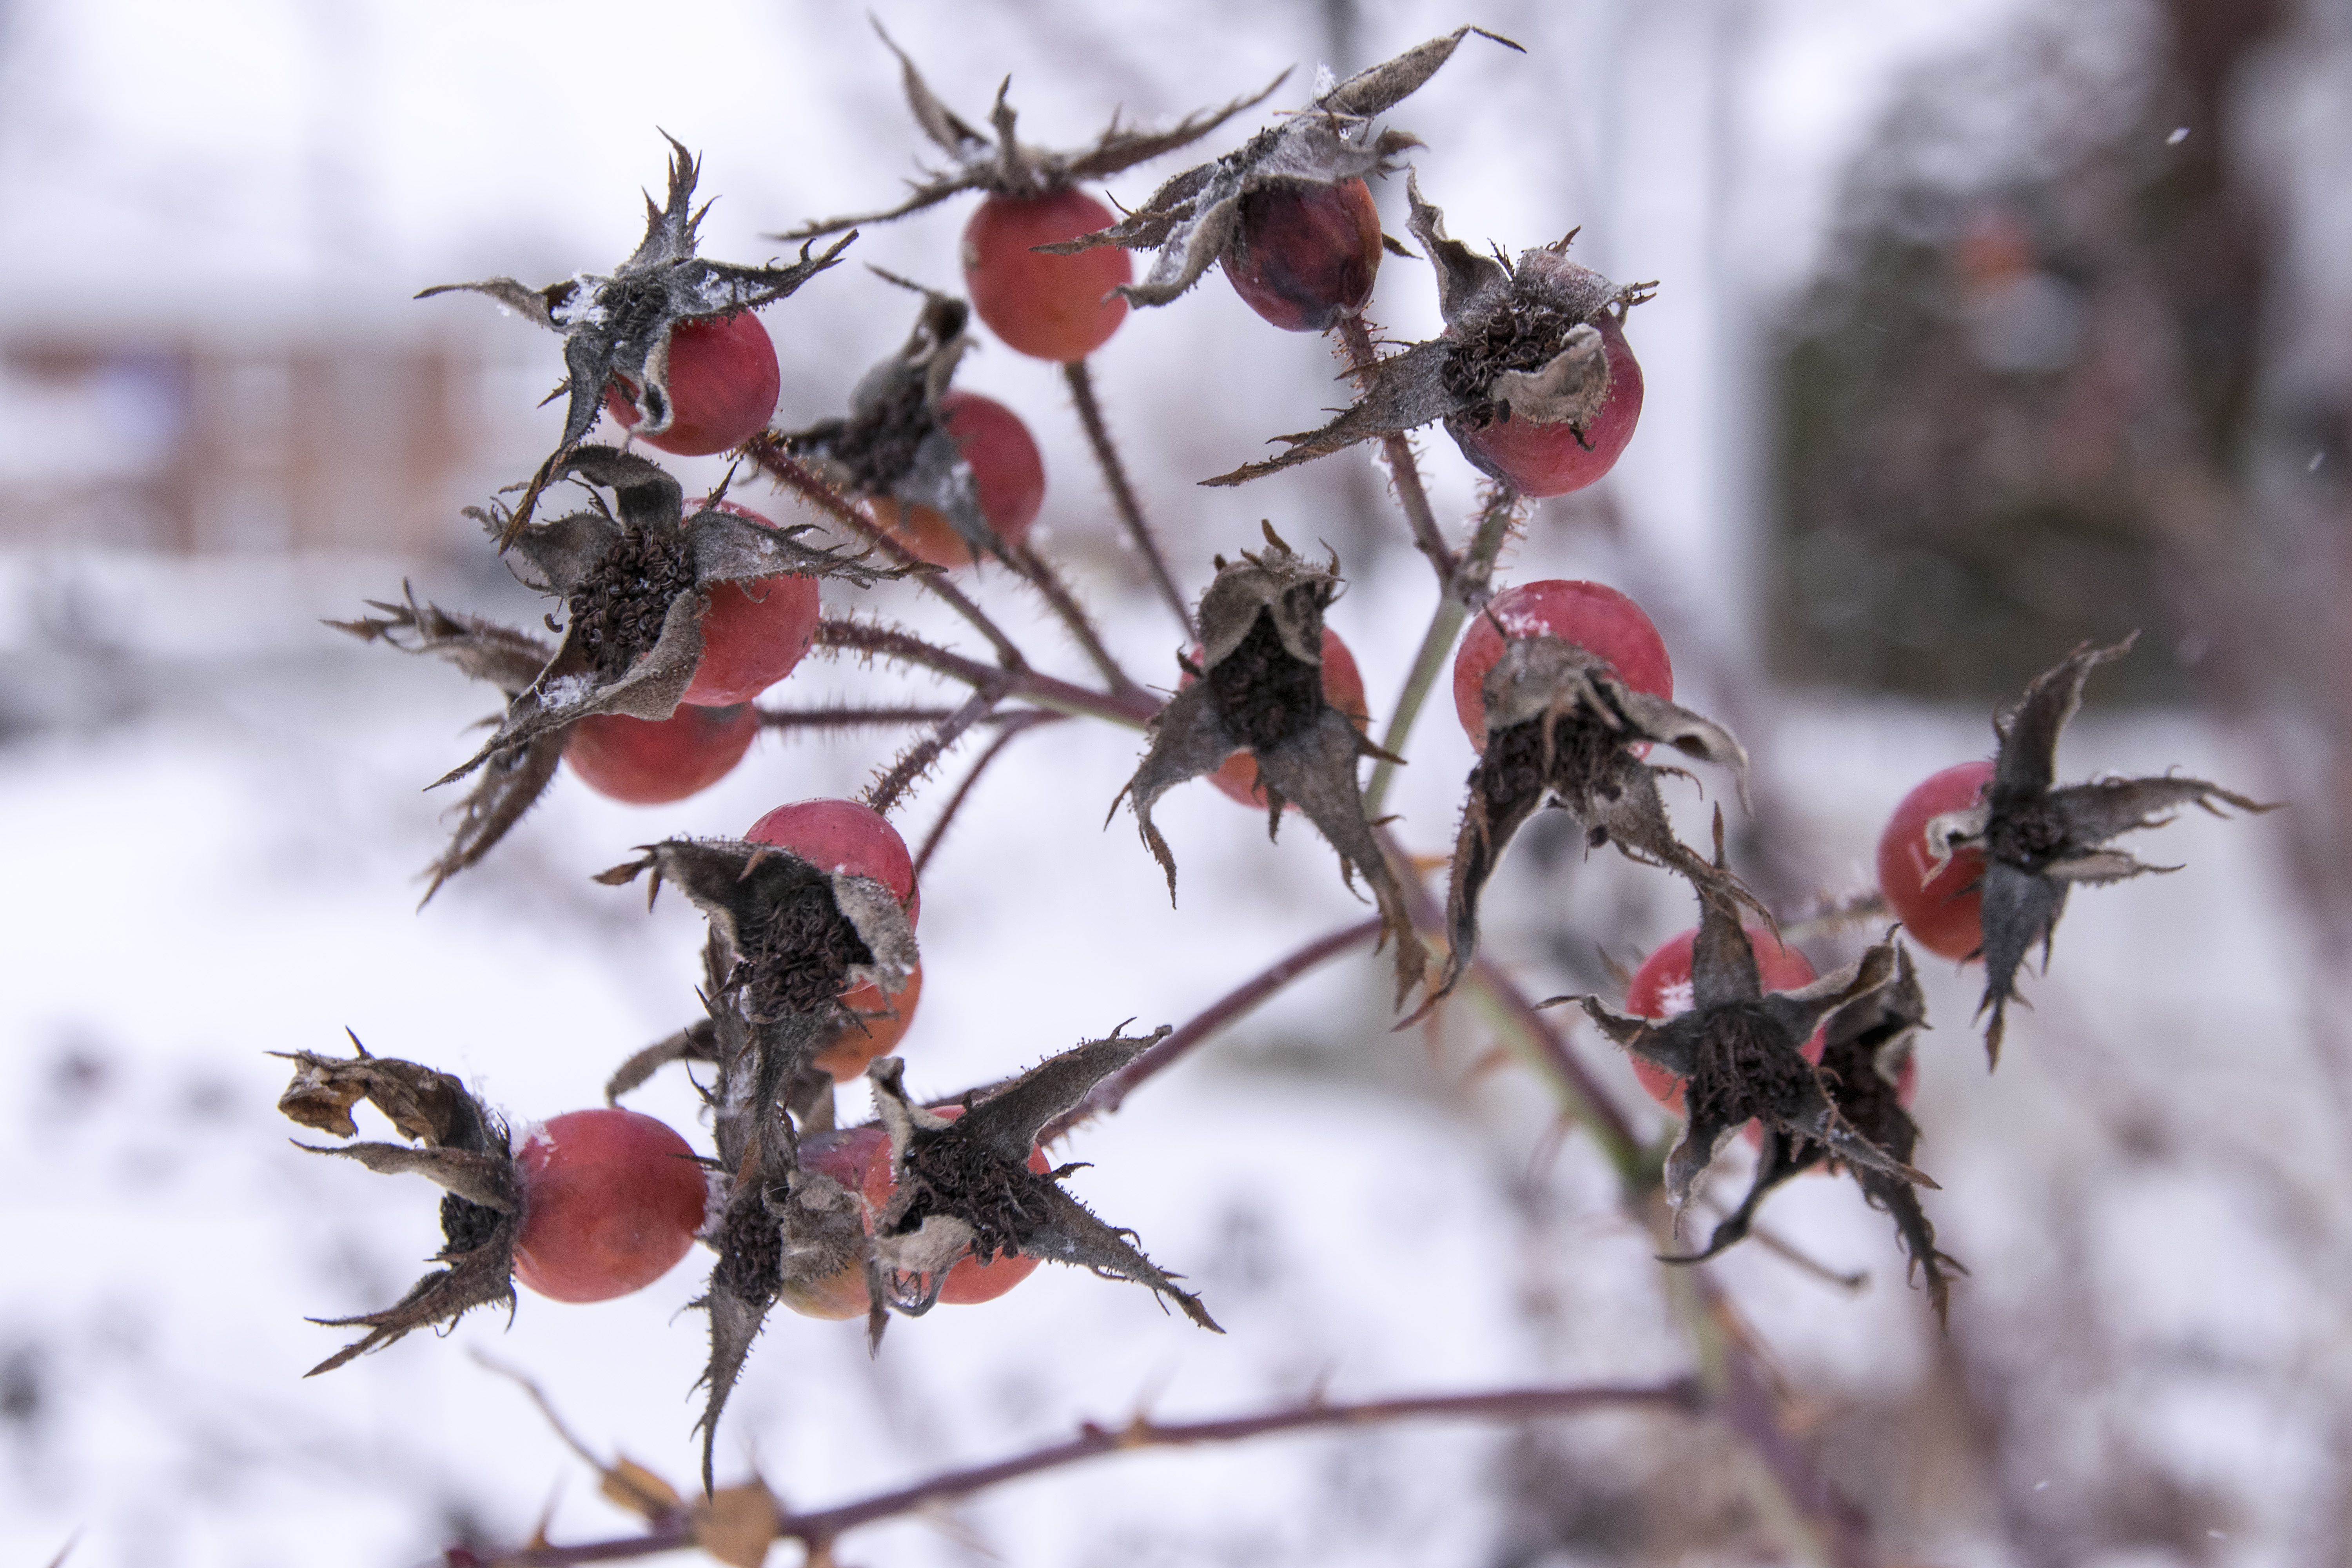
nature, branch, blossom, snow, winter, plant, leaf, flower, frost, spring, red, produce, insect, autumn, flora, season, fauna, twig, canada, quebec, sherbrooke, rose hip, macro photography, perching bird